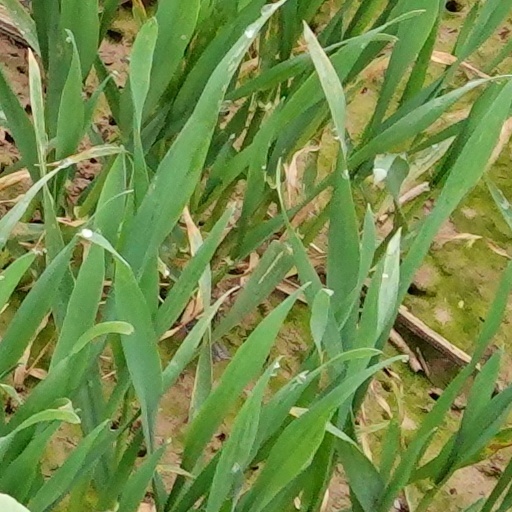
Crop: wheat